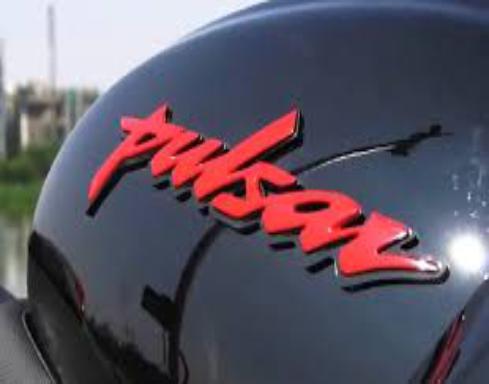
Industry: Others